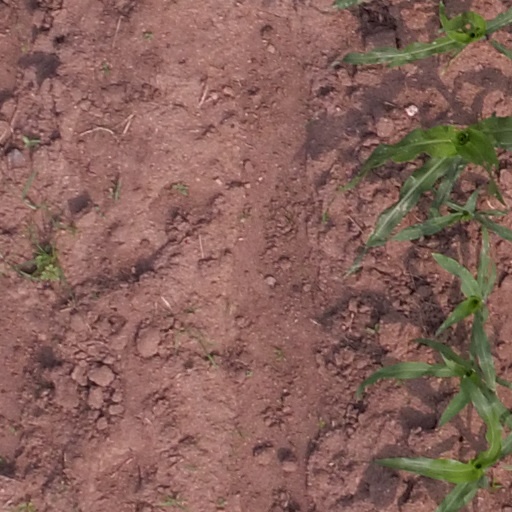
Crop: maize; corn